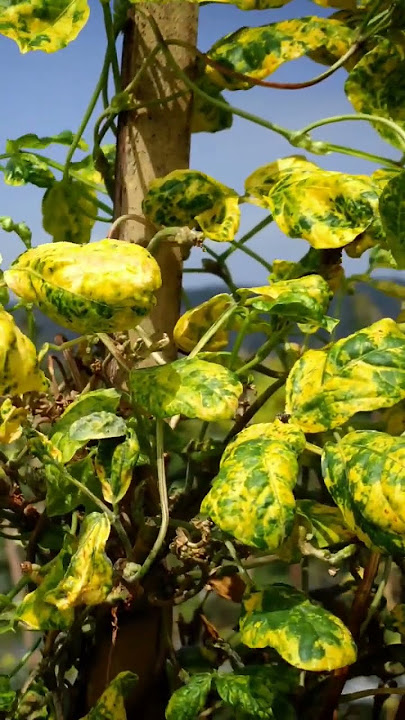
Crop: unknown
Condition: bean_mosaic_virus